2000 Summer Paralympics

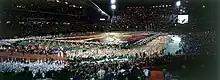
The Australian team at the opening ceremony

With a few months to go until the opening ceremony, SOCOG was taken by surprise in May 2000, when they found out behind the scenes that the pop diva Kylie Minogue and group Yothu Yindi were going to headline the Paralympic opening ceremonies. Somewhat indirectly, the presence of Kylie and the group caused some embarrassment to the producers of the Olympic ceremonies who decided at the last minute to invite them to perform at their ceremonies.